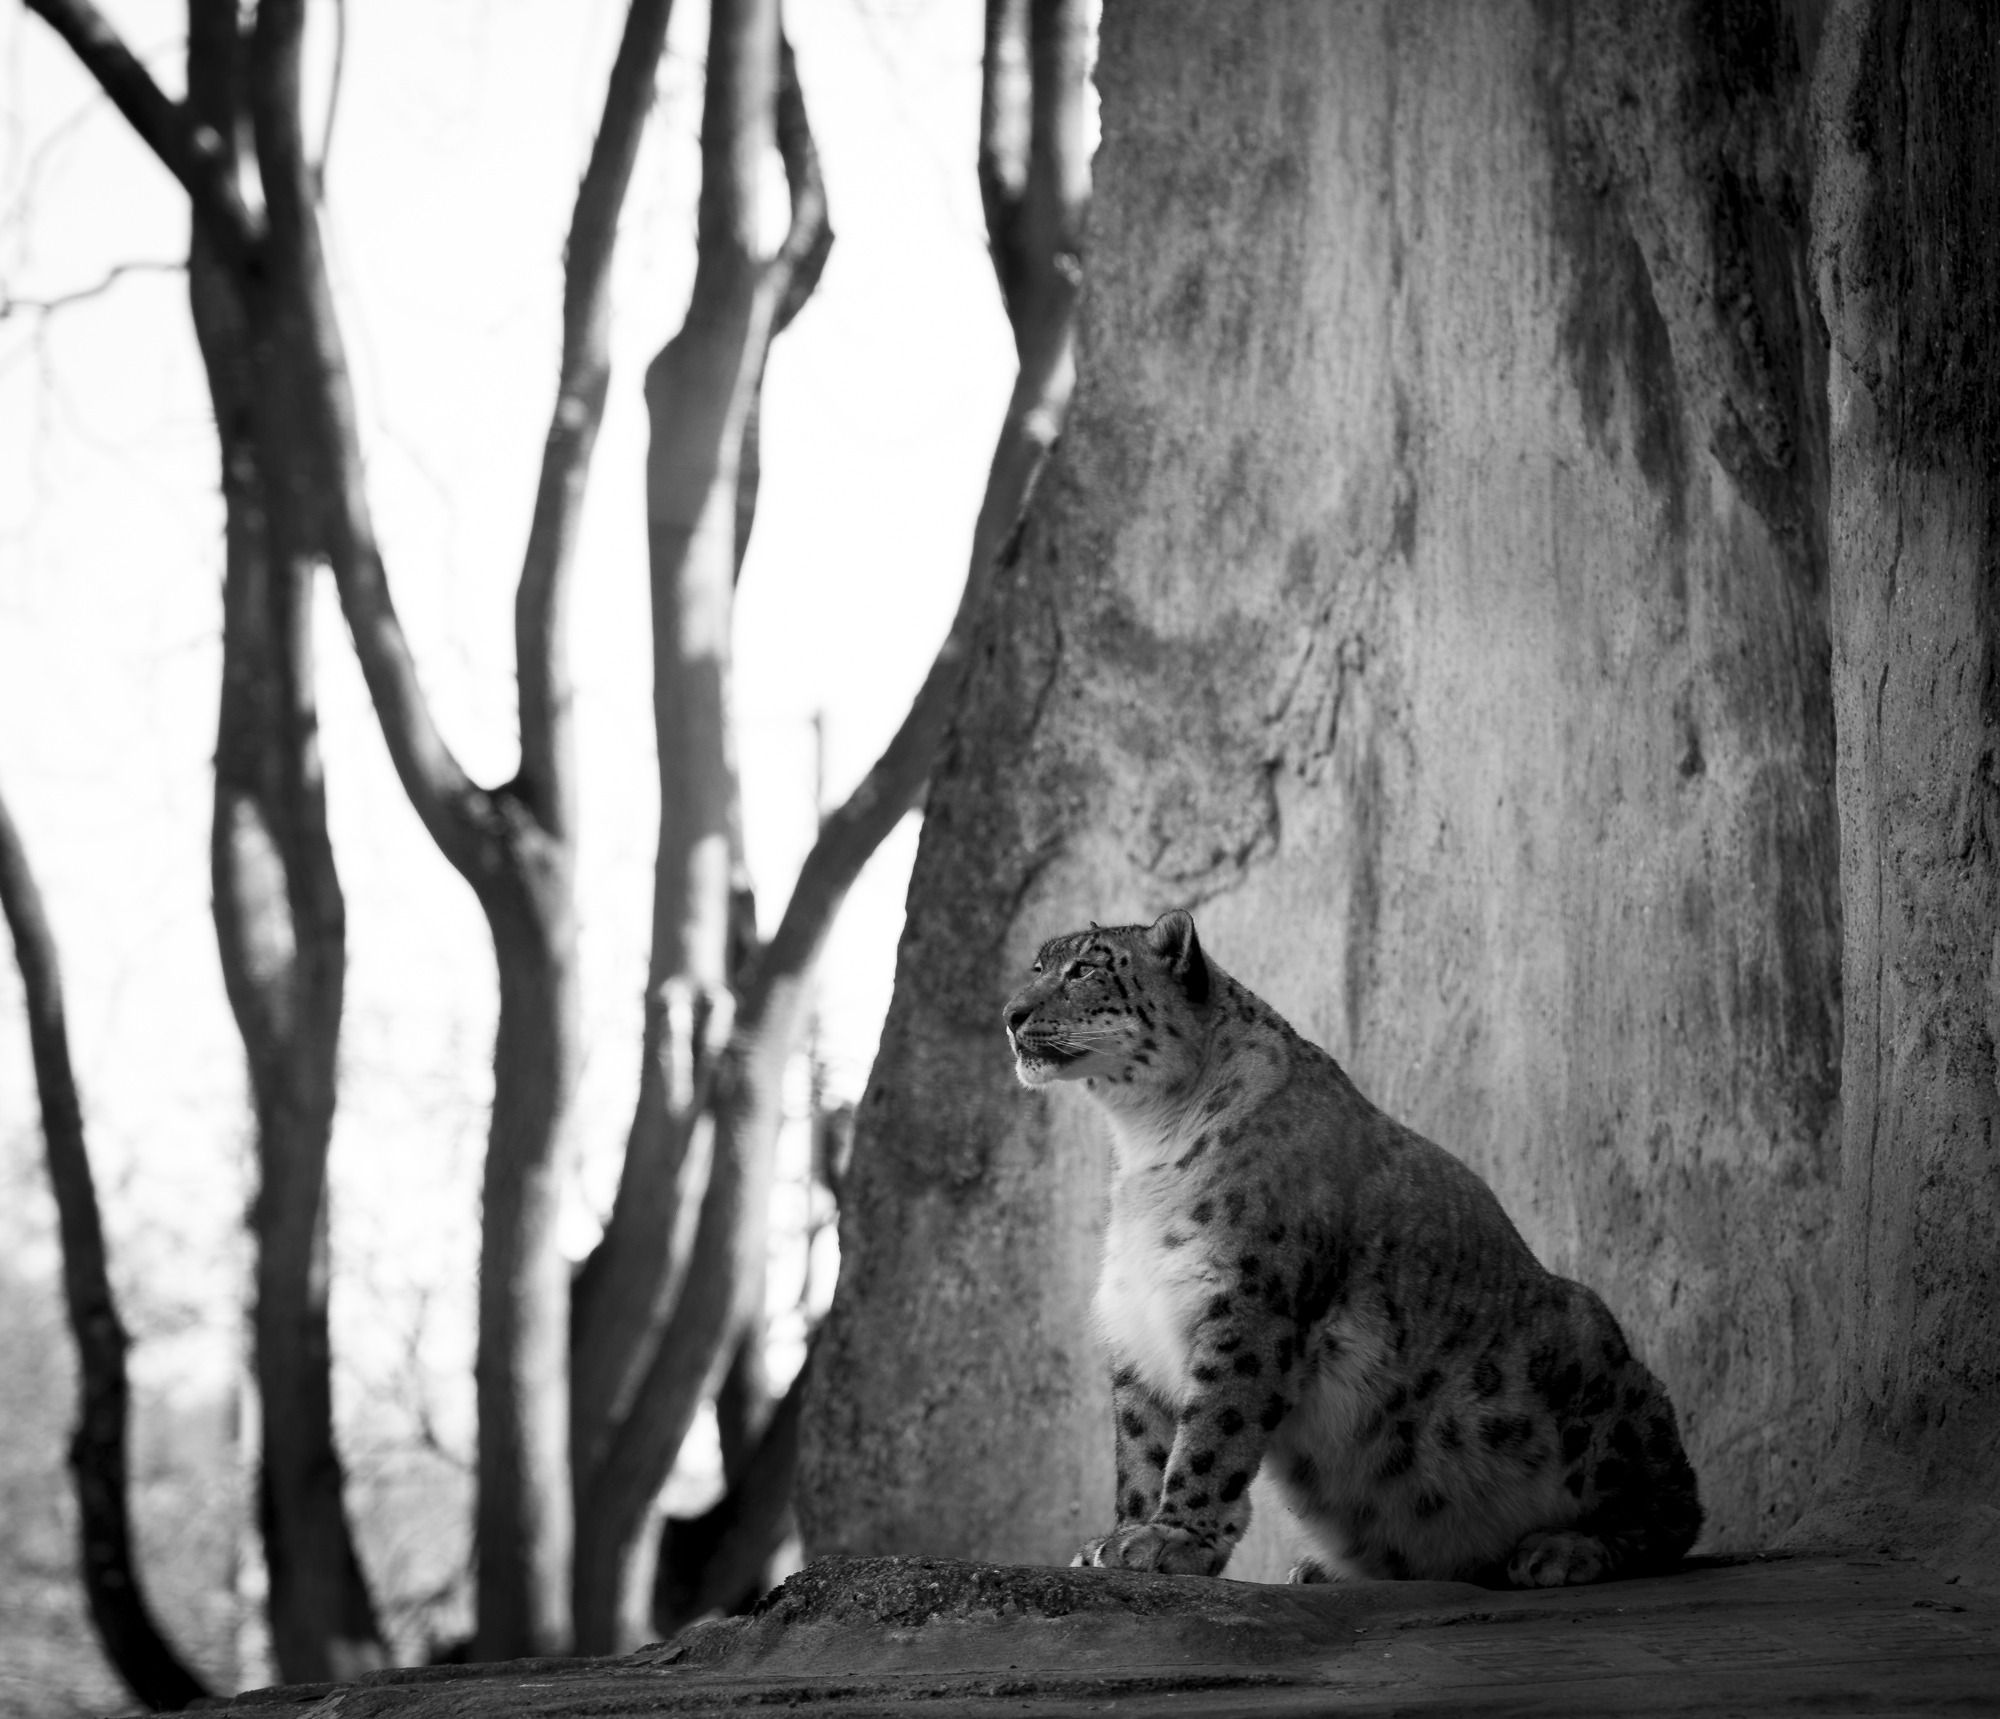
wilderness, branch, snow, black and white, cat, mammal, predator, black, monochrome, fauna, animals, snow leopard, threatened, big cats, monochrome photography, cat like mammal